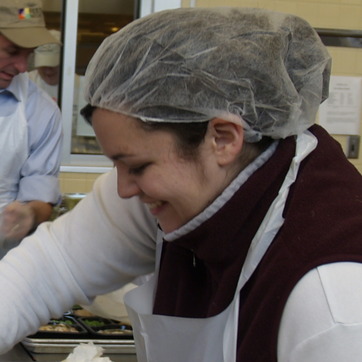
Material: skin